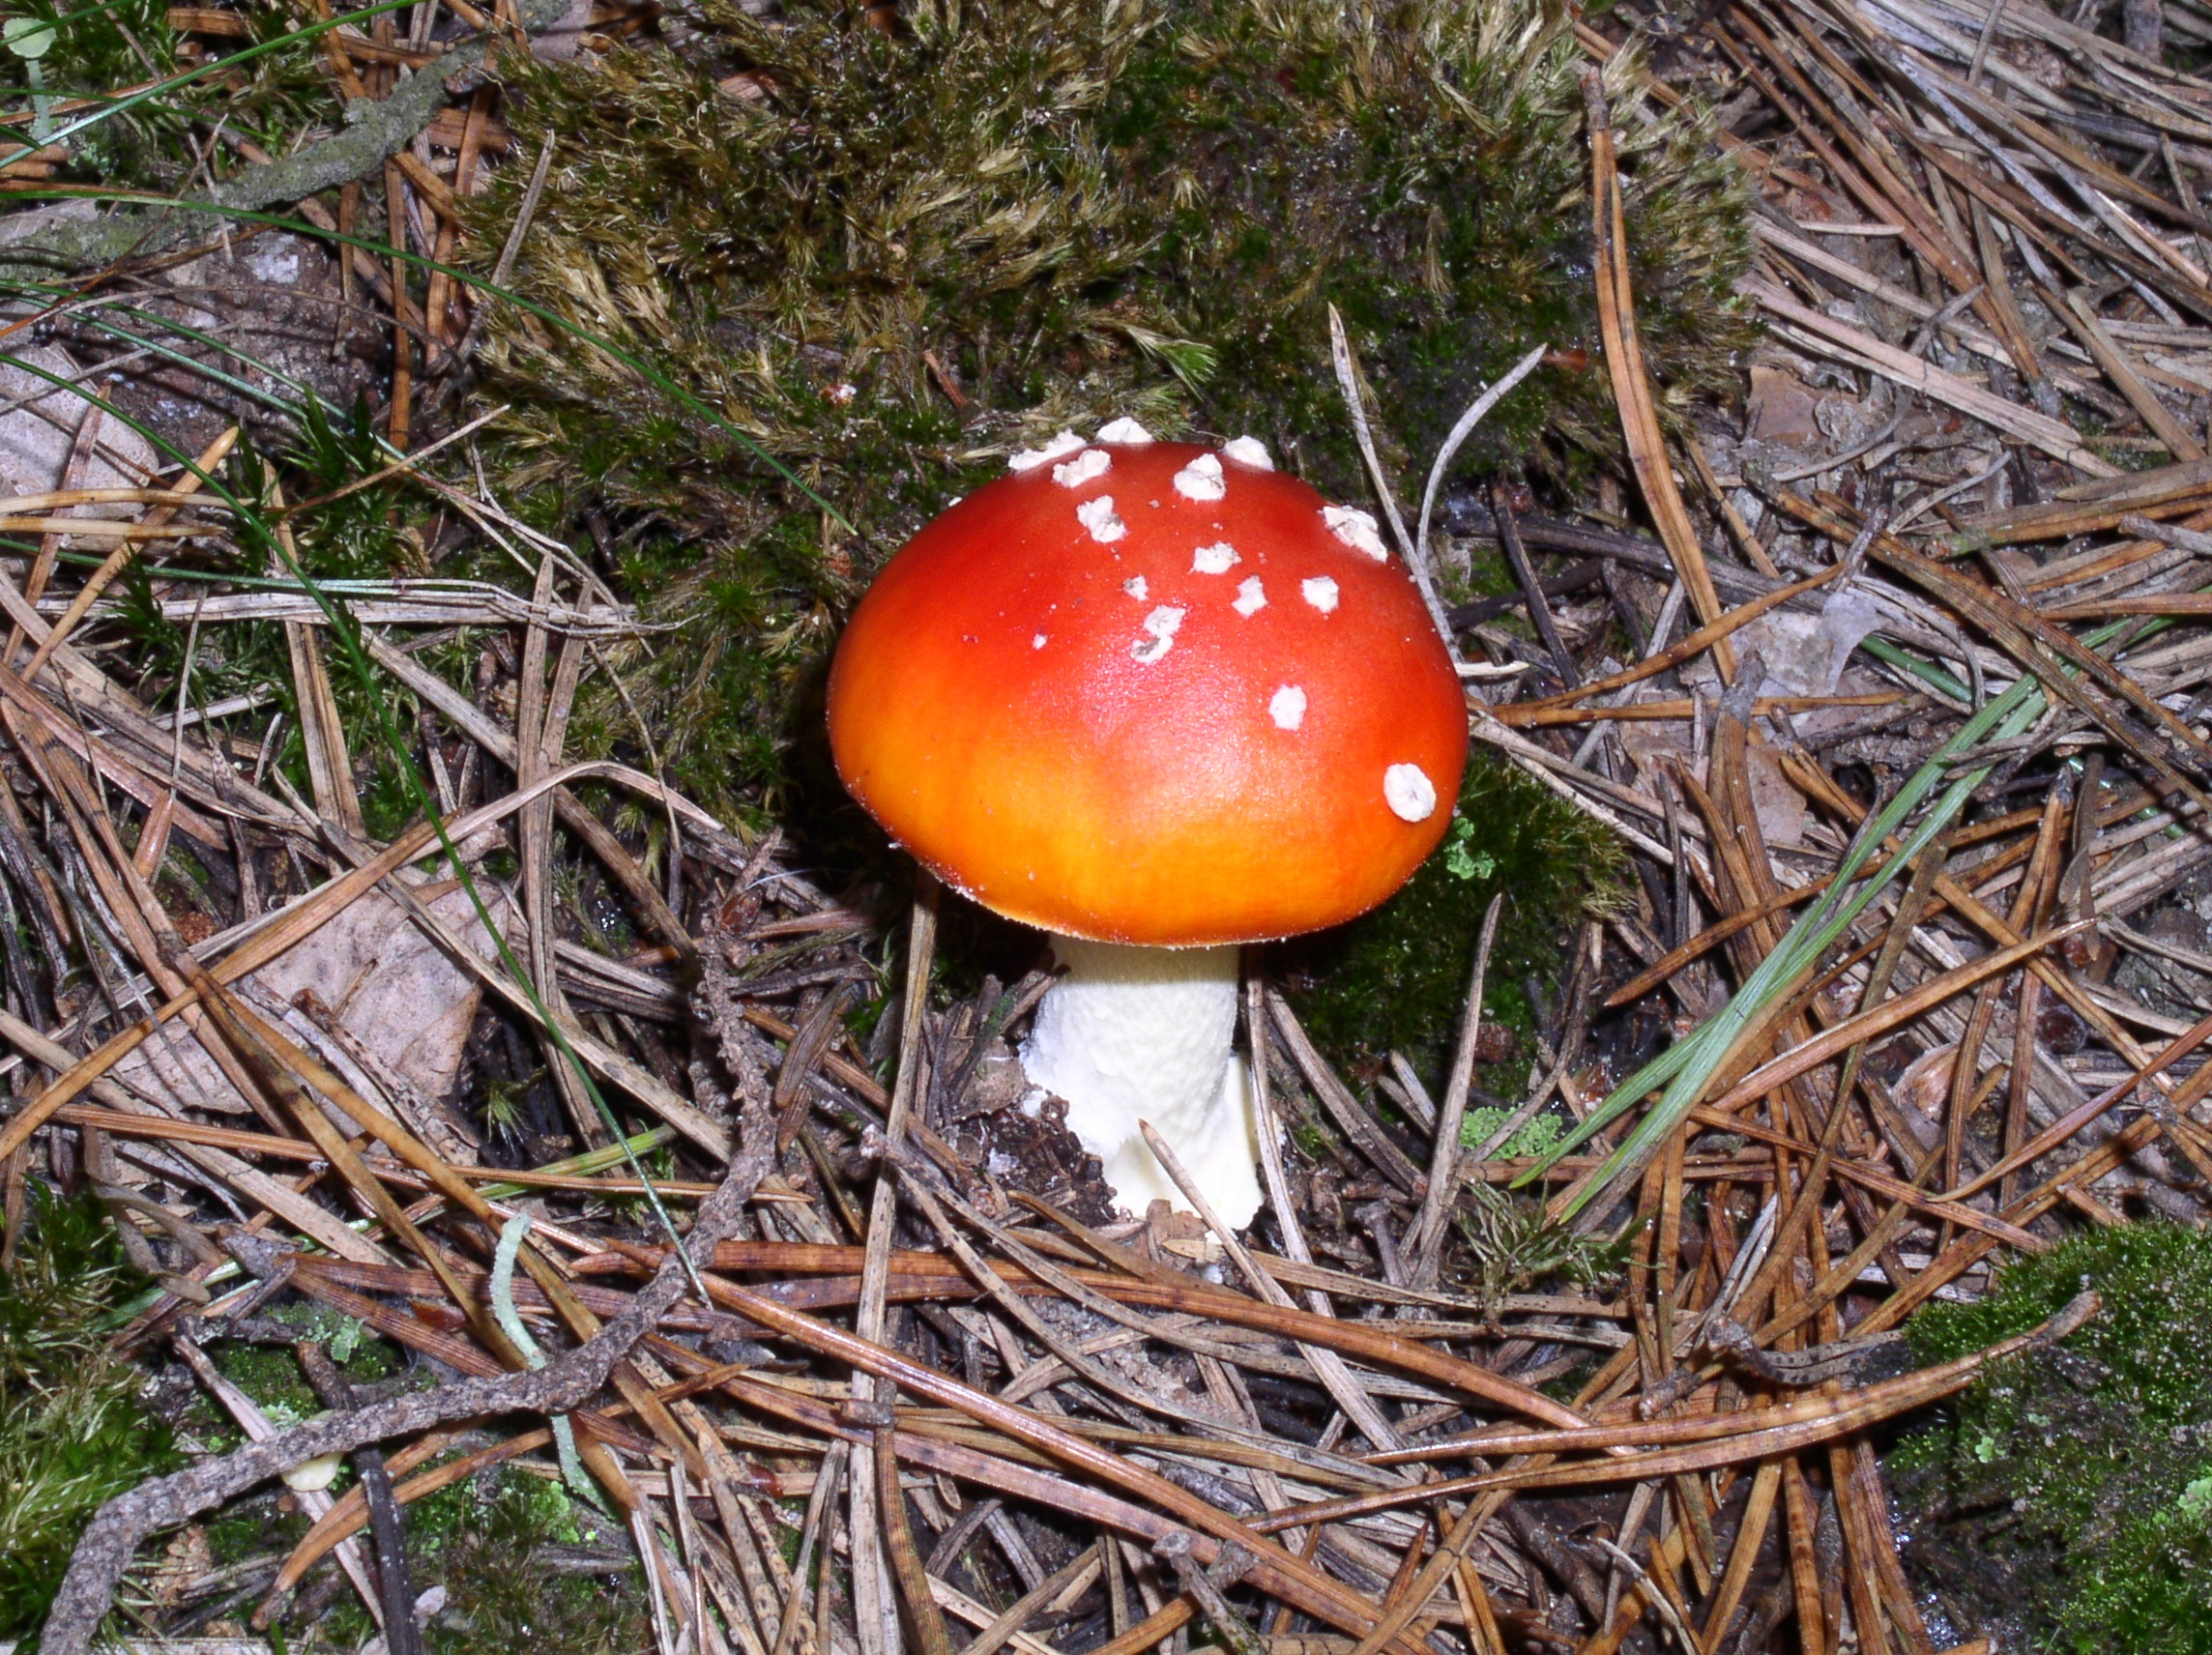
nature, forest, autumn, mushroom, fungus, fly agaric, toxic, woodland, agaric, bolete, mushroom picking, matsutake, edible mushroom, medicinal mushroom, penny bun